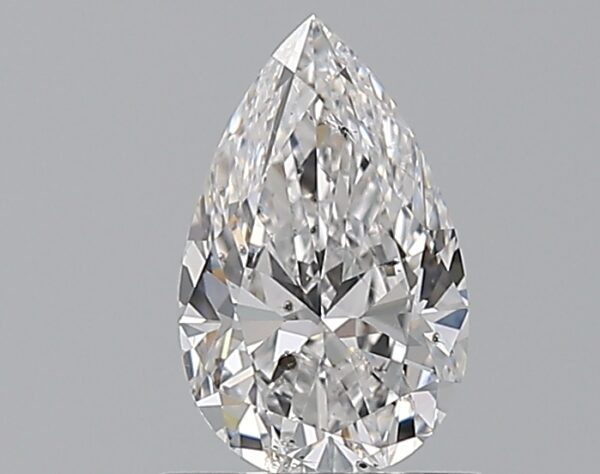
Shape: pear
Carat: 0.81
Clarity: SI2
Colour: D
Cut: EX
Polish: EX
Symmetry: EX
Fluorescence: N
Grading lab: GIA
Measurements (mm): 8.2 x 5.11 x 3.14